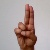
The image shows a hand gesture representing the letter 'U' in Indian Sign Language.